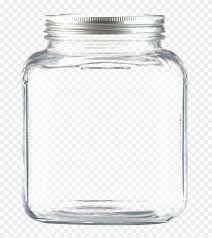
Waste category: glass